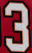
Number: 3